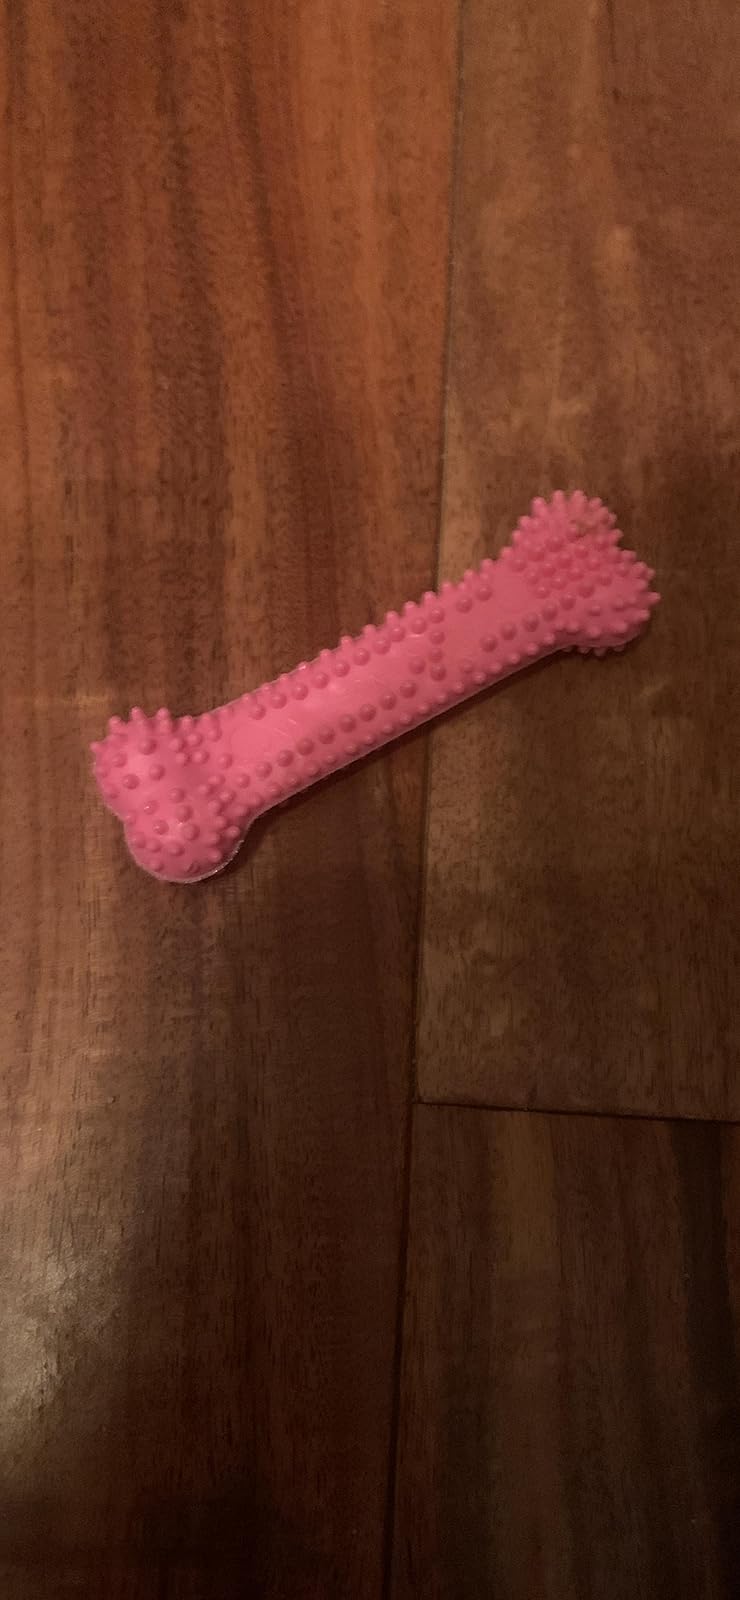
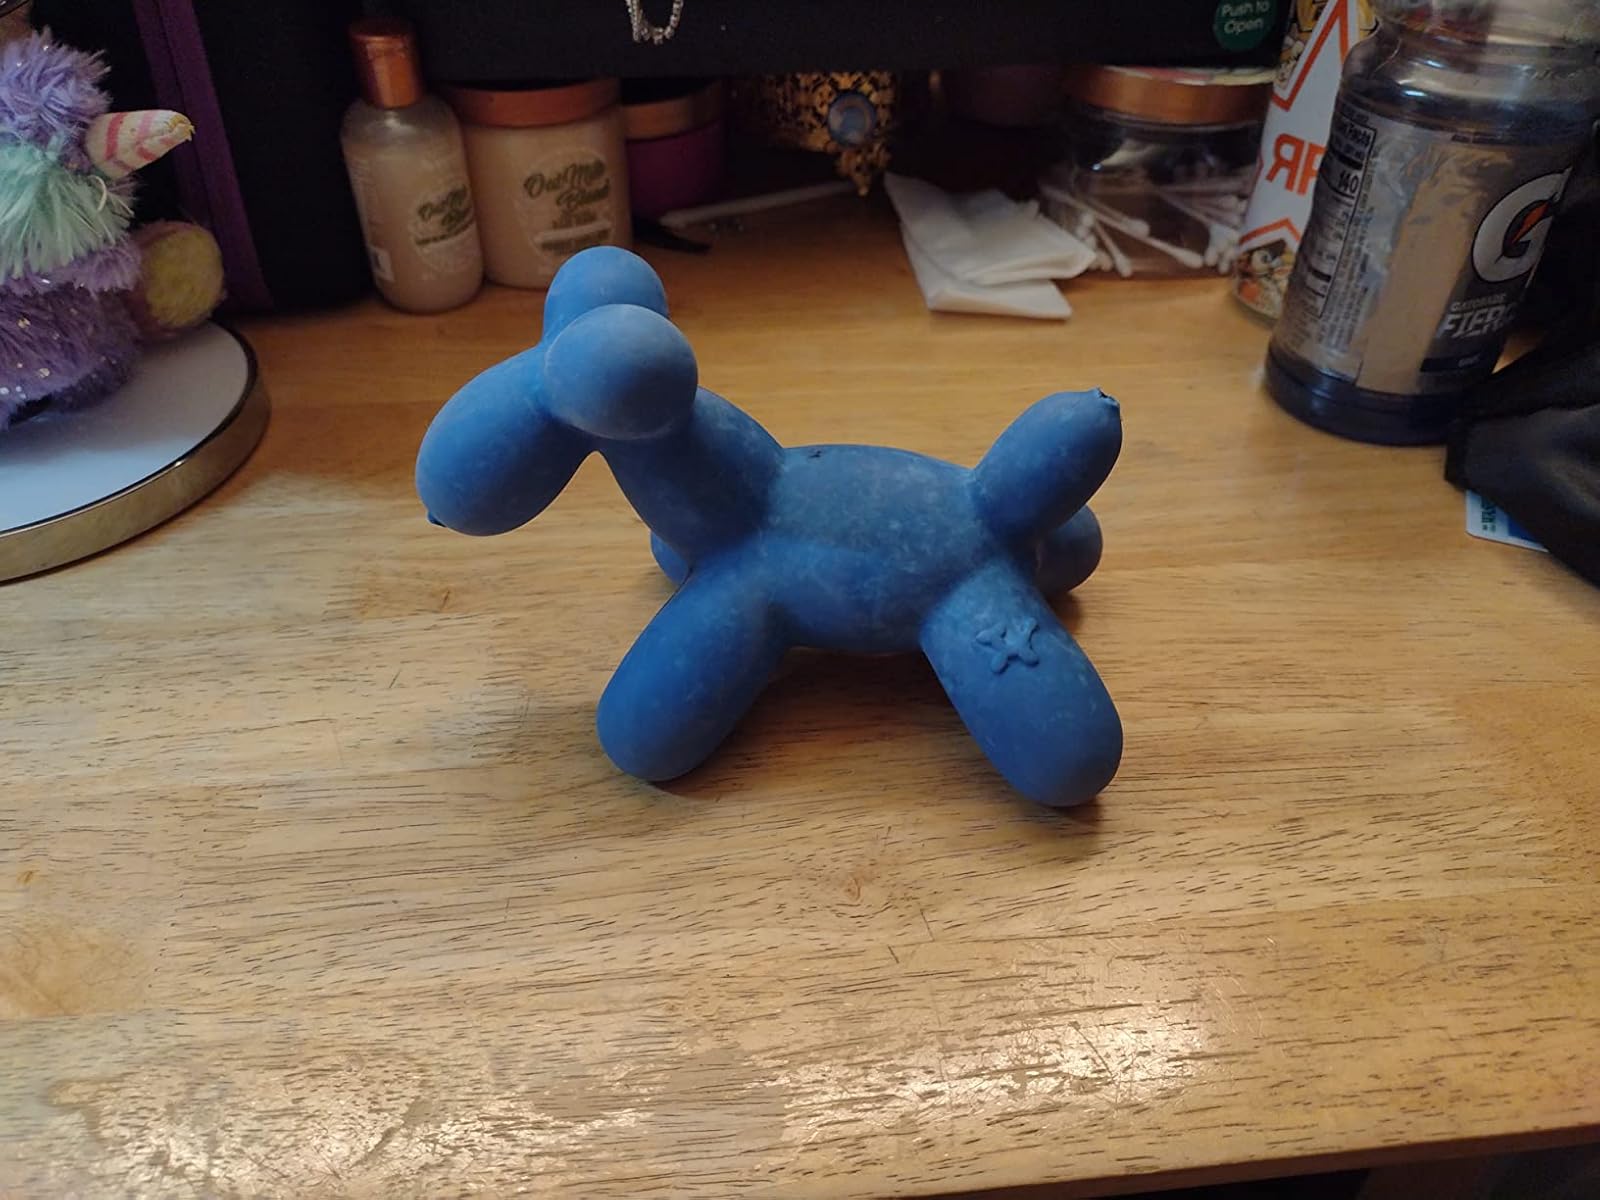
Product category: items_toy
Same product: no